Israeli Labor Party

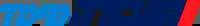
Logo of the Labor-Meimad List during the 2003 election

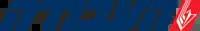
Leaning version of the current party logo, adopted in 2016

In the 1977 elections, Labor ended up in opposition for the first time. In the 1984 elections, Labor joined a national unity government with Likud, with the post of Prime Minister rotating between the two parties. Mapam broke away again during the eleventh Knesset, angry at Shimon Peres's decision to form a national unity government with Likud. Although the Independent Liberals merged into the Alignment in the 1980s, they had no Knesset representation at the time.